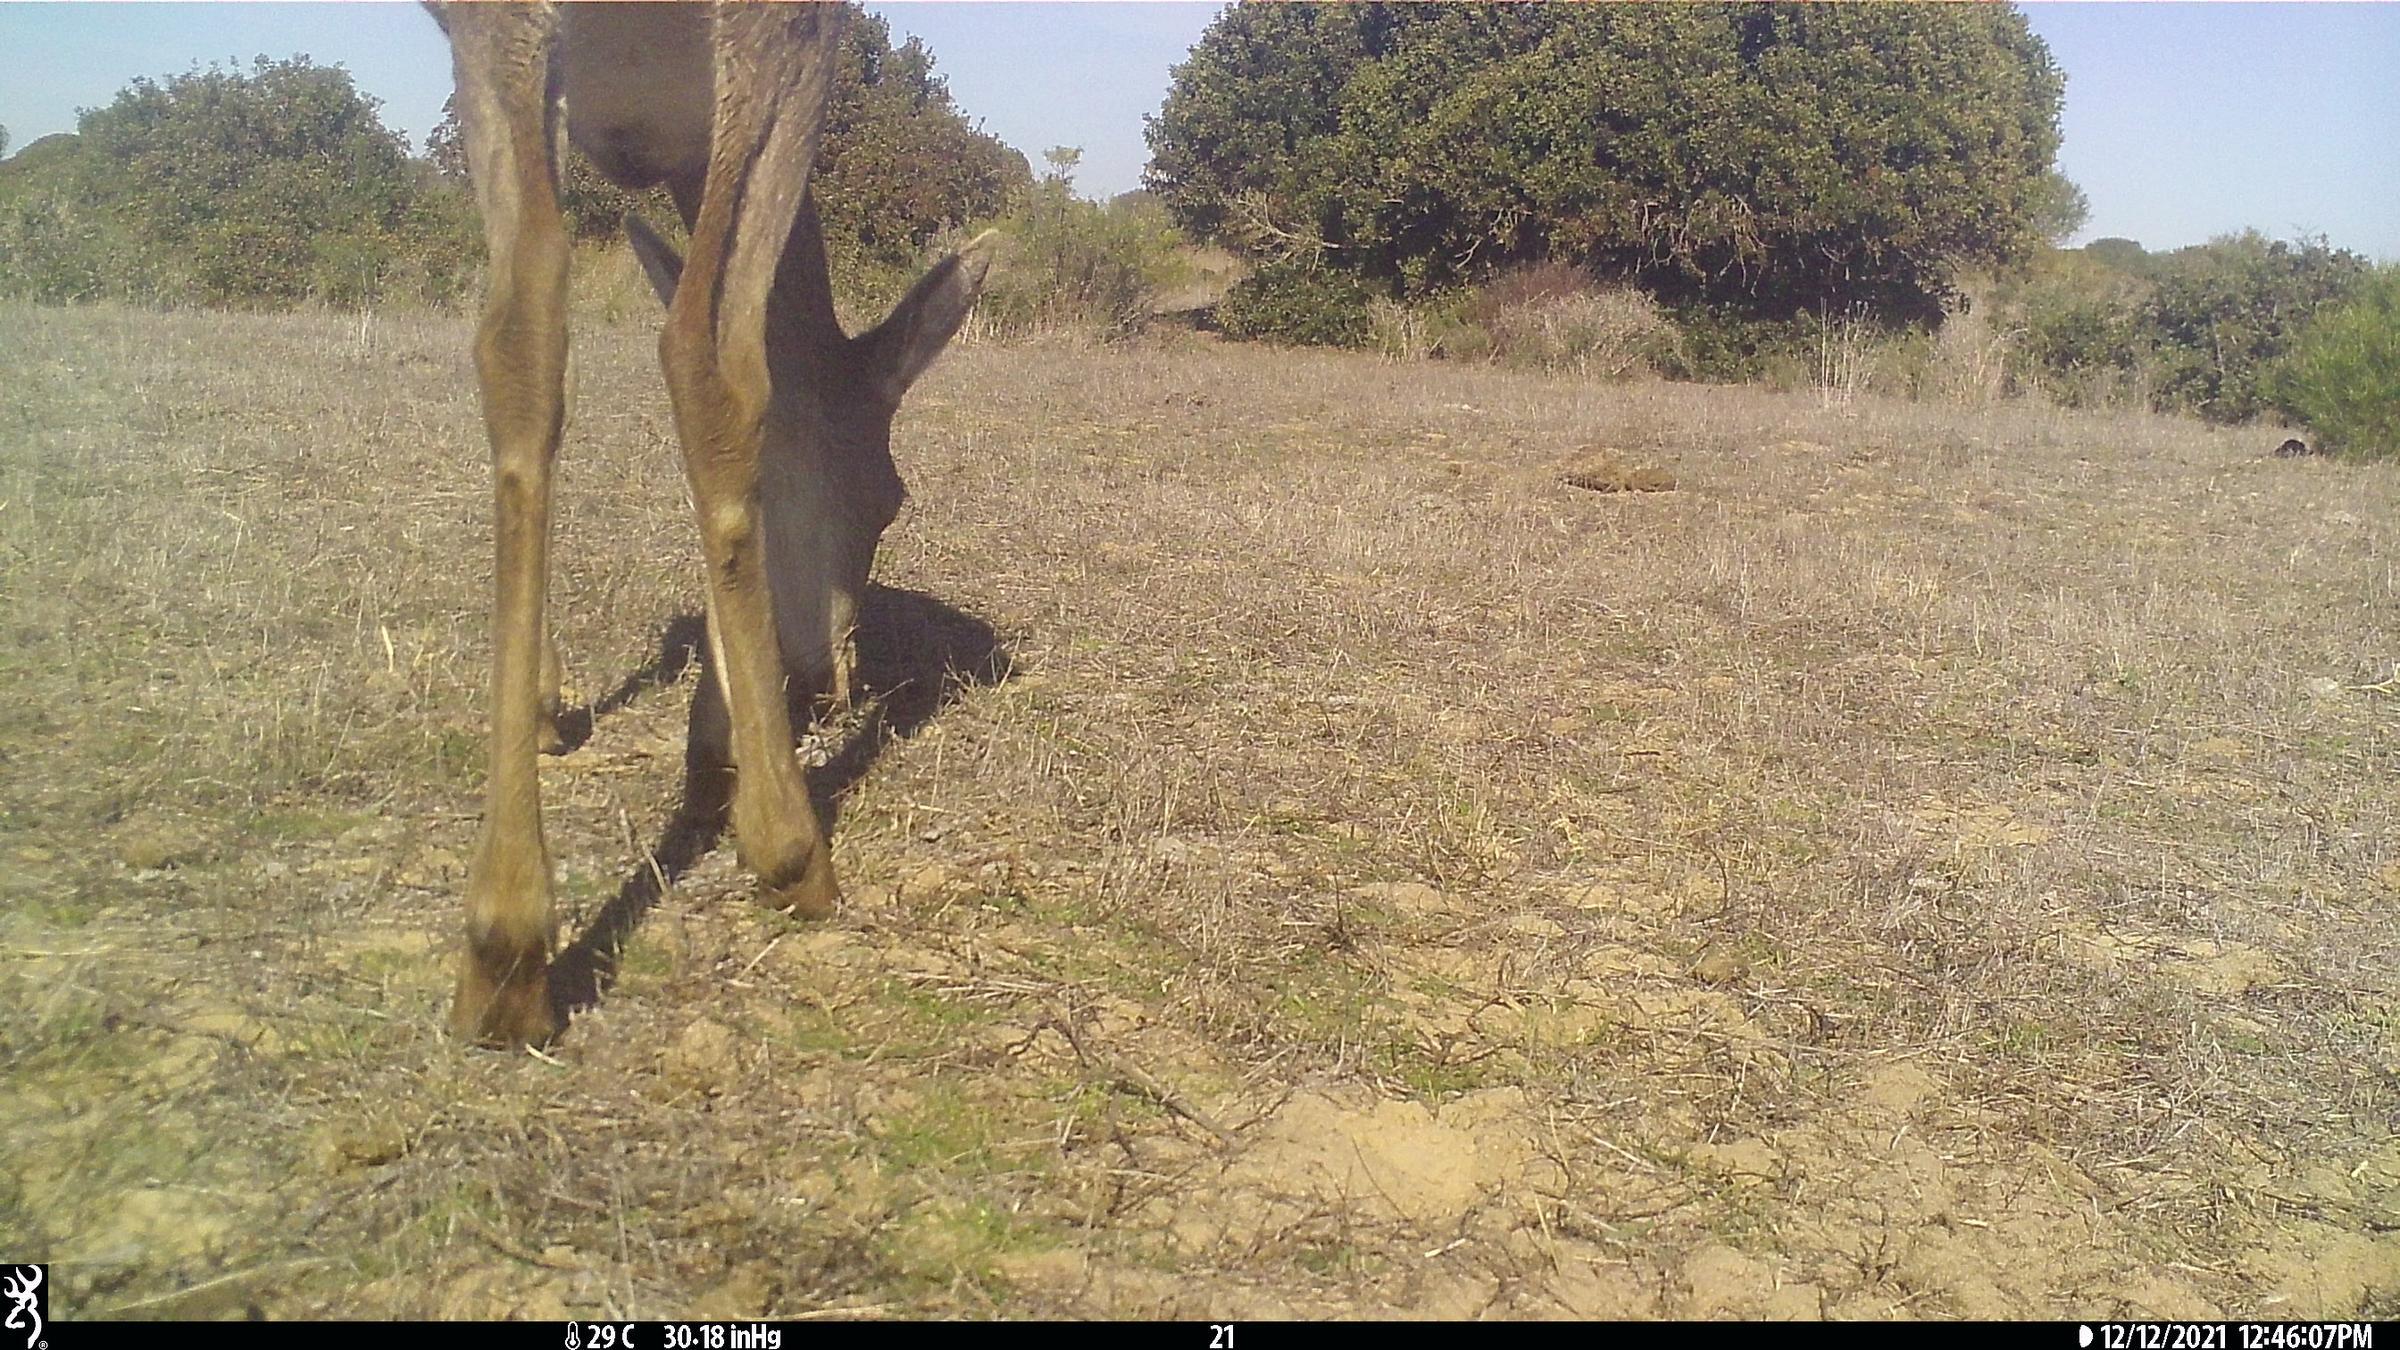
Species: Cervus elaphus